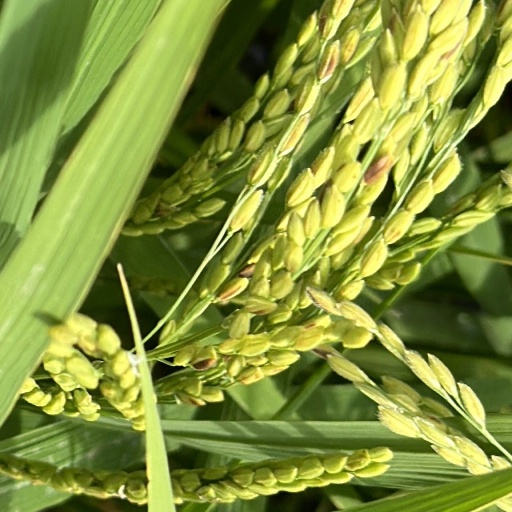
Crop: rice